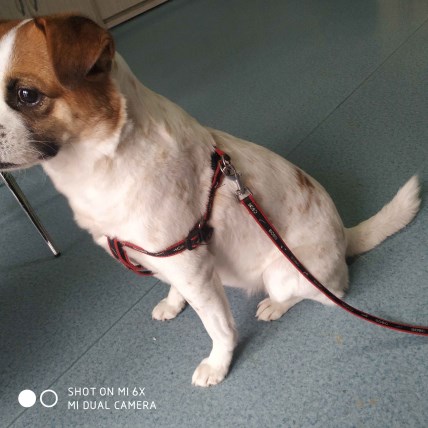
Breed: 3336-n000121-chinese_rural_dog